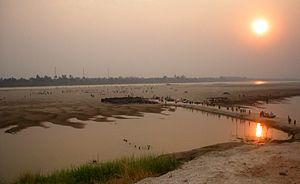
Le Mékong lors des basses-eaux à Vientiane (Laos) en avril 2006 (coucher de soleil)- La population descends dans le lit du fleuve (qui coule au loin) pour s'amuser.
Le Mékong est un fleuve d’Asie du Sud-Est, le dixième fleuve du monde et le quatrième d’Asie au plus grand débit, celui-ci atteignant en moyenne 284 km³ d’eau par an. Les chiffres concernant sa longueur varient de 4 350 à 4 909 km, et son bassin versant draine 810 000 km².